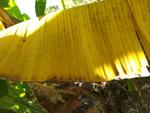
Label: xamthomonas